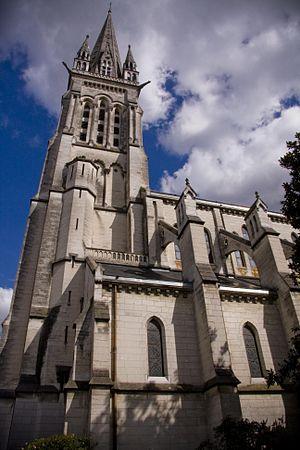
Église Saint-Martin de Pau
Cet article recense une partie des monuments historiques des Pyrénées-Atlantiques, en France.
L'église Saint-Martin est l'une des églises de Pau, située au cœur de la ville aux portes du quartier du château de Pau.
Pau est une commune du sud-ouest de la France, préfecture du département des Pyrénées-Atlantiques en région Nouvelle-Aquitaine.